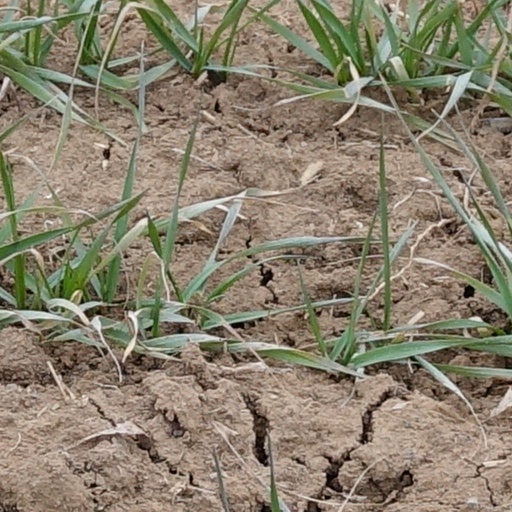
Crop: wheat